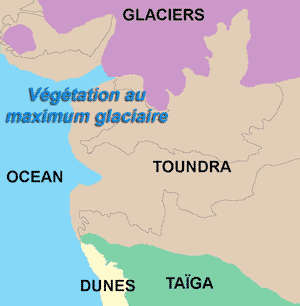
Le Paléolithique supérieur est la période de la Préhistoire marquée par le passage des populations préhistoriques aux industries lithiques dites de mode 4. Celui-ci est caractérisé par le développement de certaines techniques, tandis que se manifeste au même moment une explosion de l'art préhistorique.